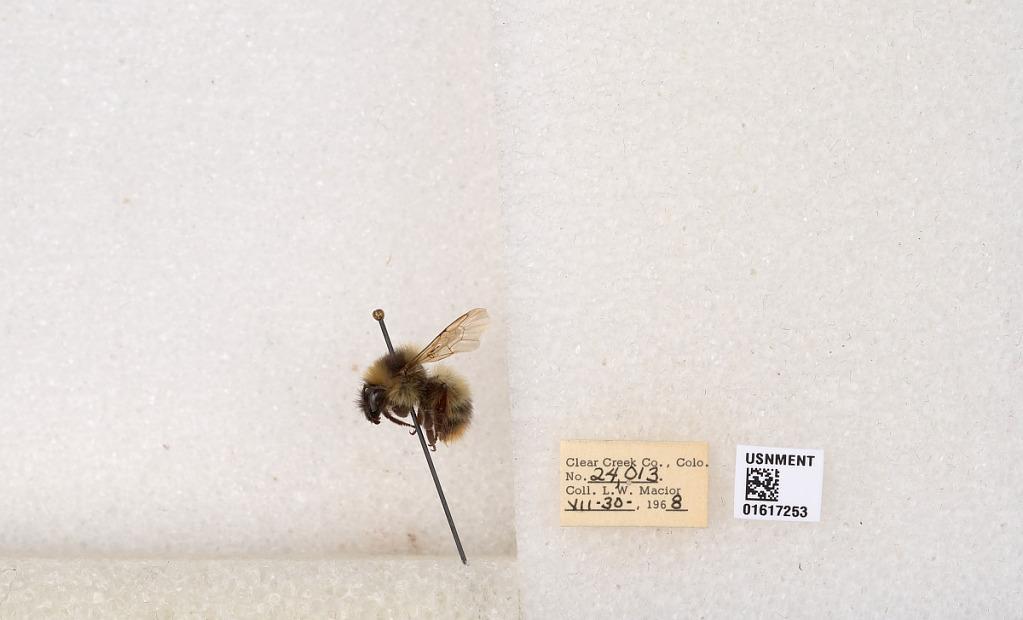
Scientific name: Bombus kirbyellus
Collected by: L. Macior
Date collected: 1968-7-30
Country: United States
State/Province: Colorado
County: Clear Creek
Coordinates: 39.6891, -105.644